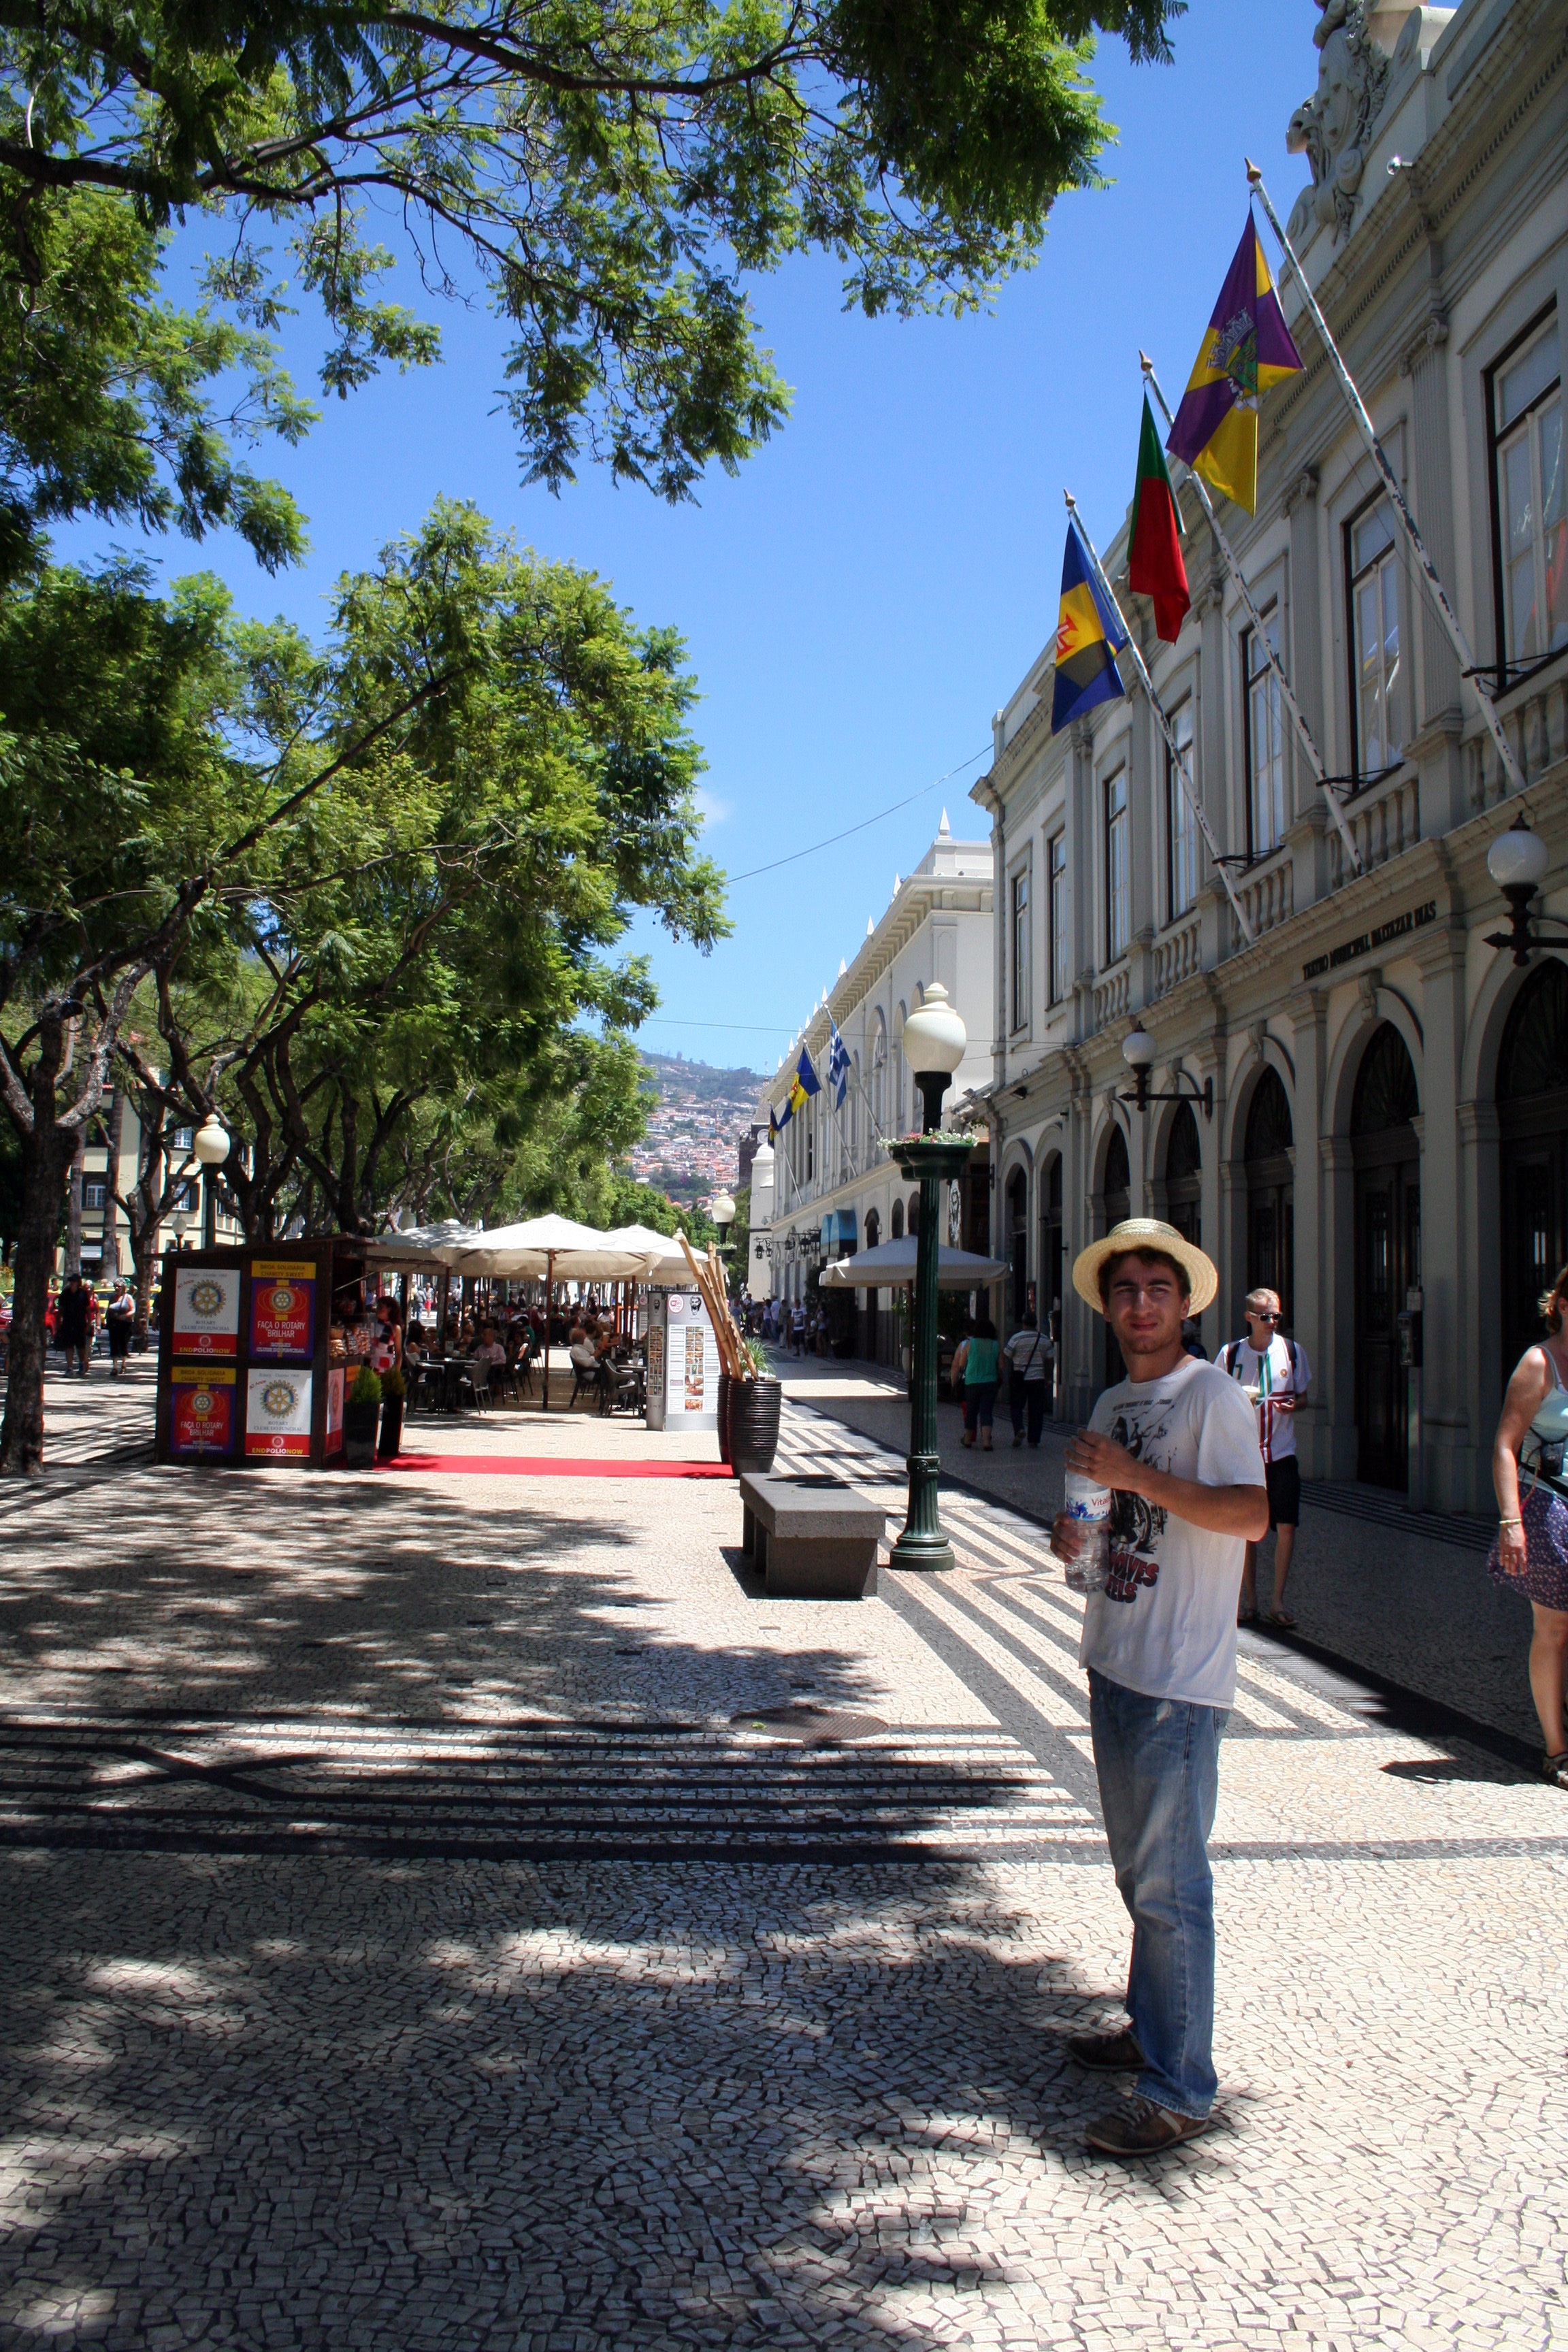
pedestrian, wood, road, street, town, city, downtown, vacation, transport, vehicle, tourism, lane, infrastructure, vista, neighbourhood, tours, urban area, residential area, human settlement